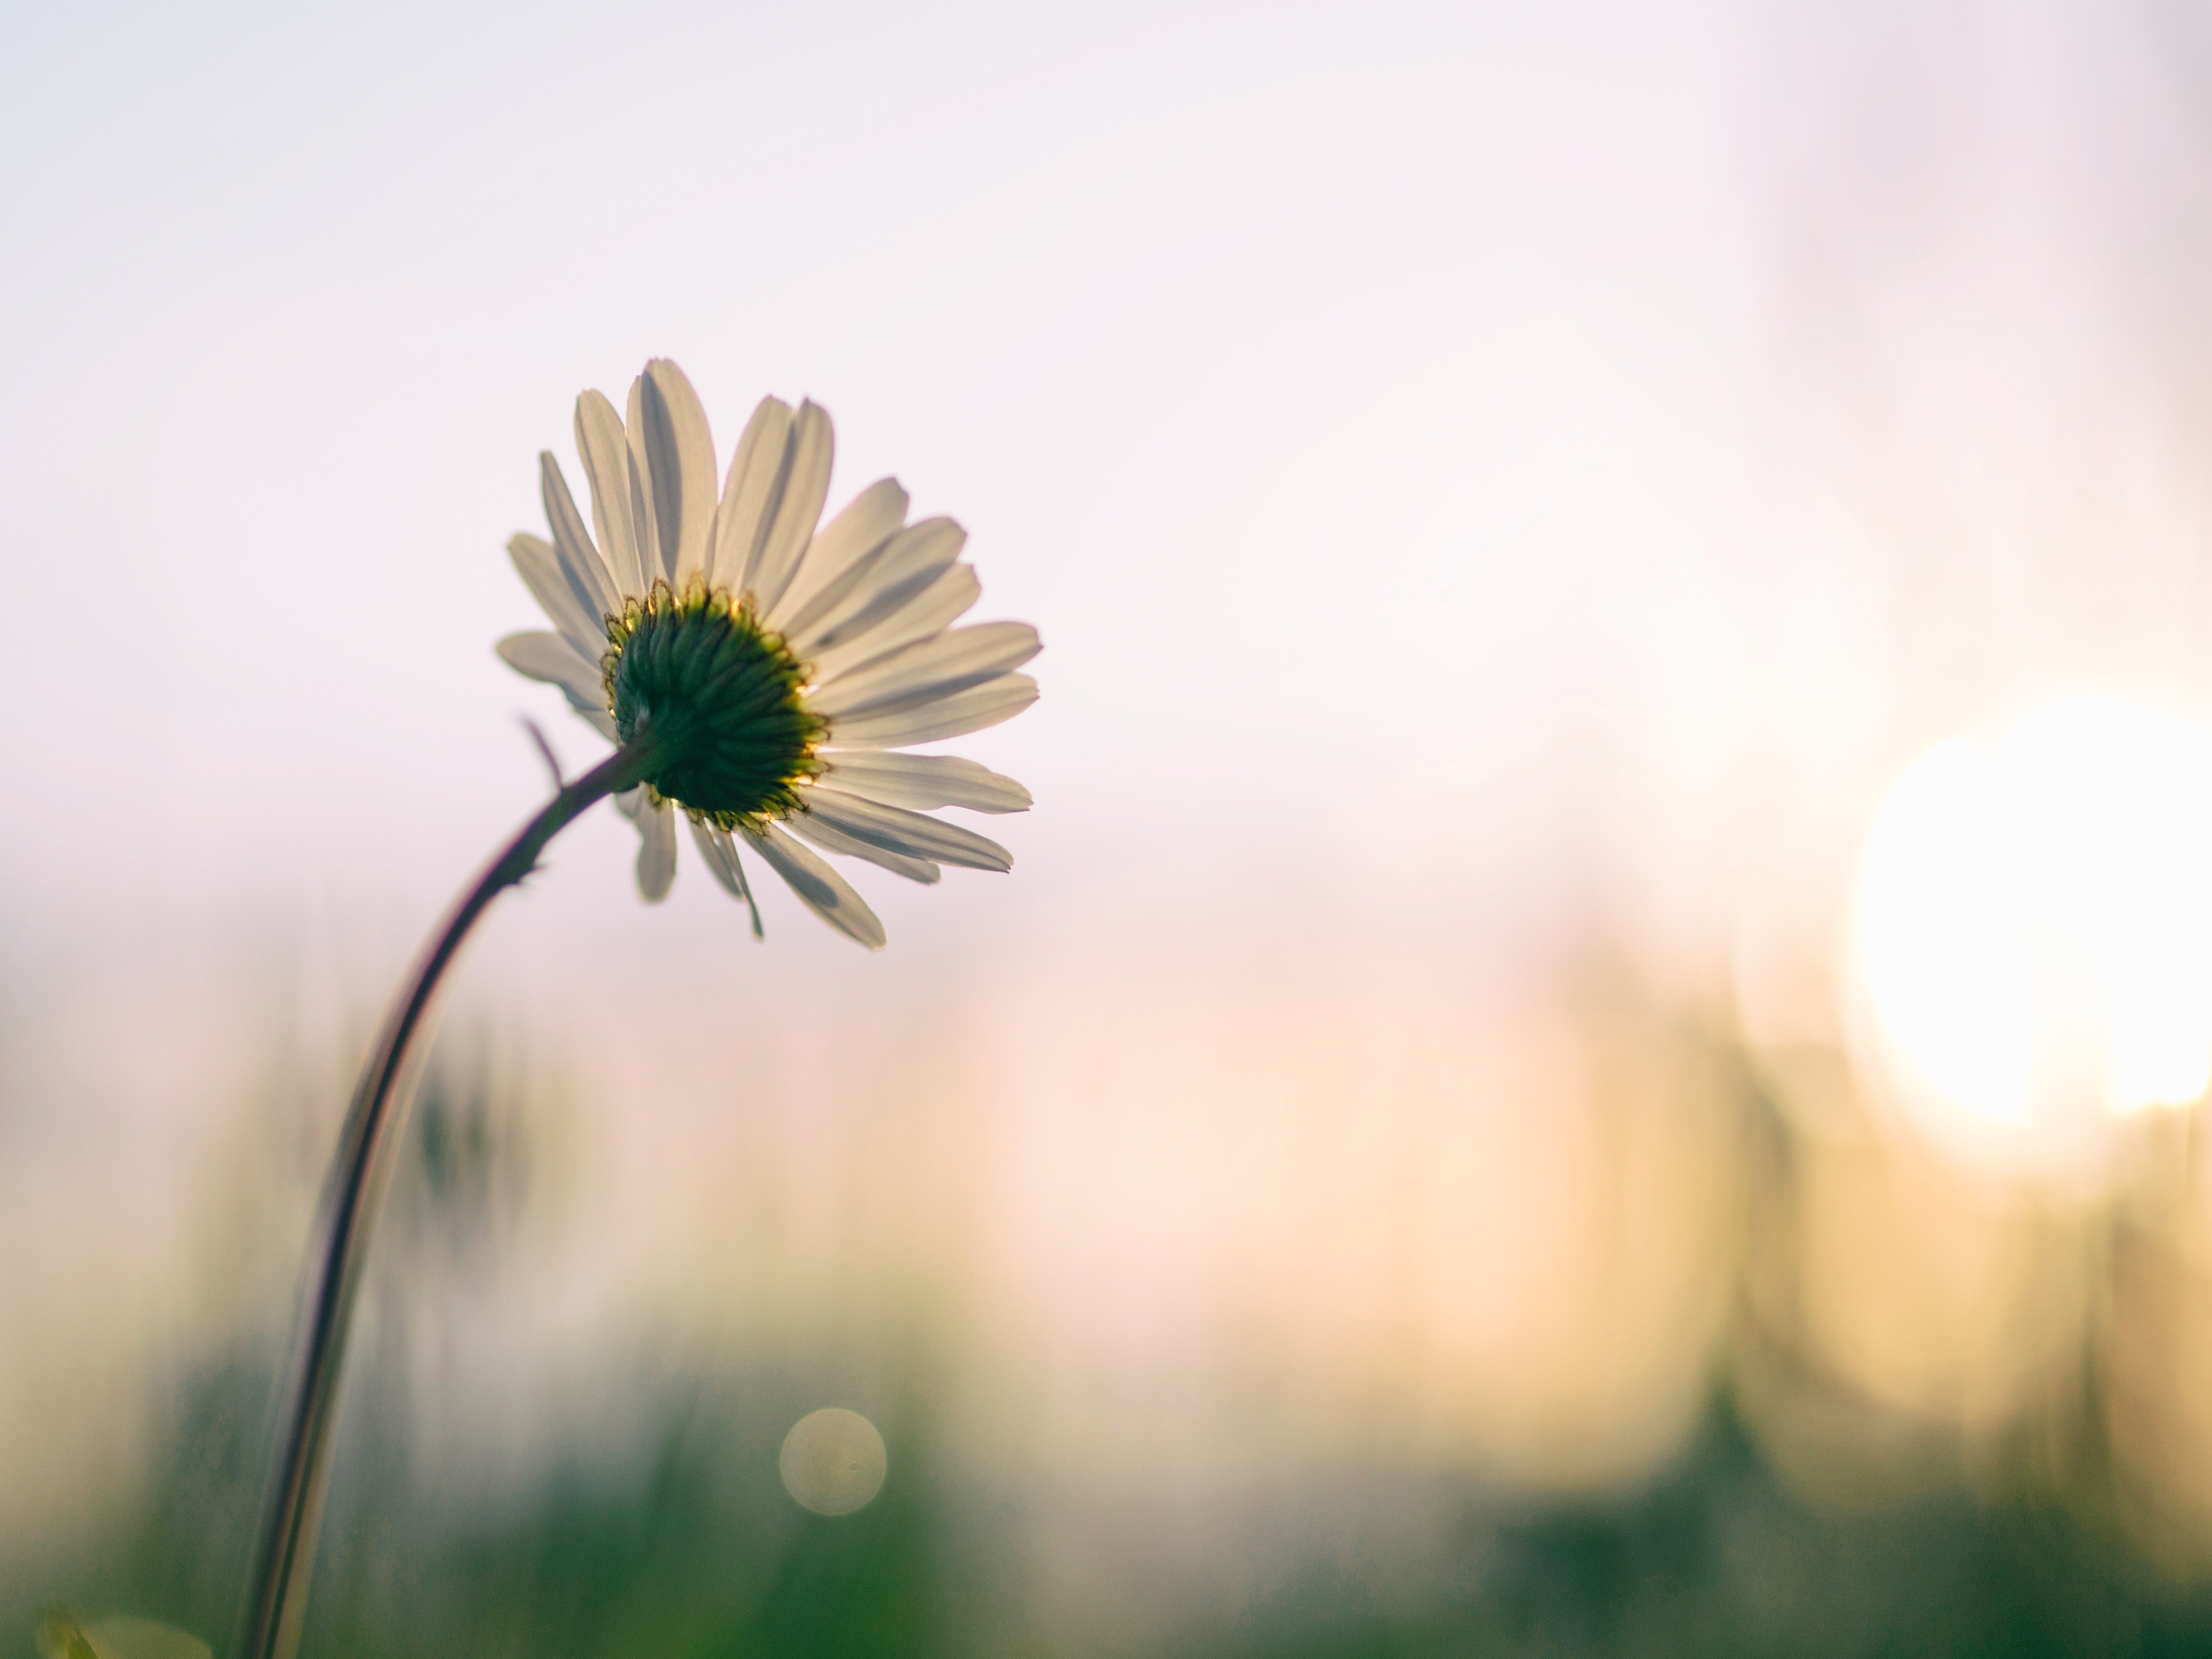
sky, flower, nature, green, plant, flora, photography, yellow, macro photography, close up, grass, sunlight, field, land plant, morning, petal, daisy family, flowering plant, daisy, blossom, meadow, plant stem, grass family, wildflower